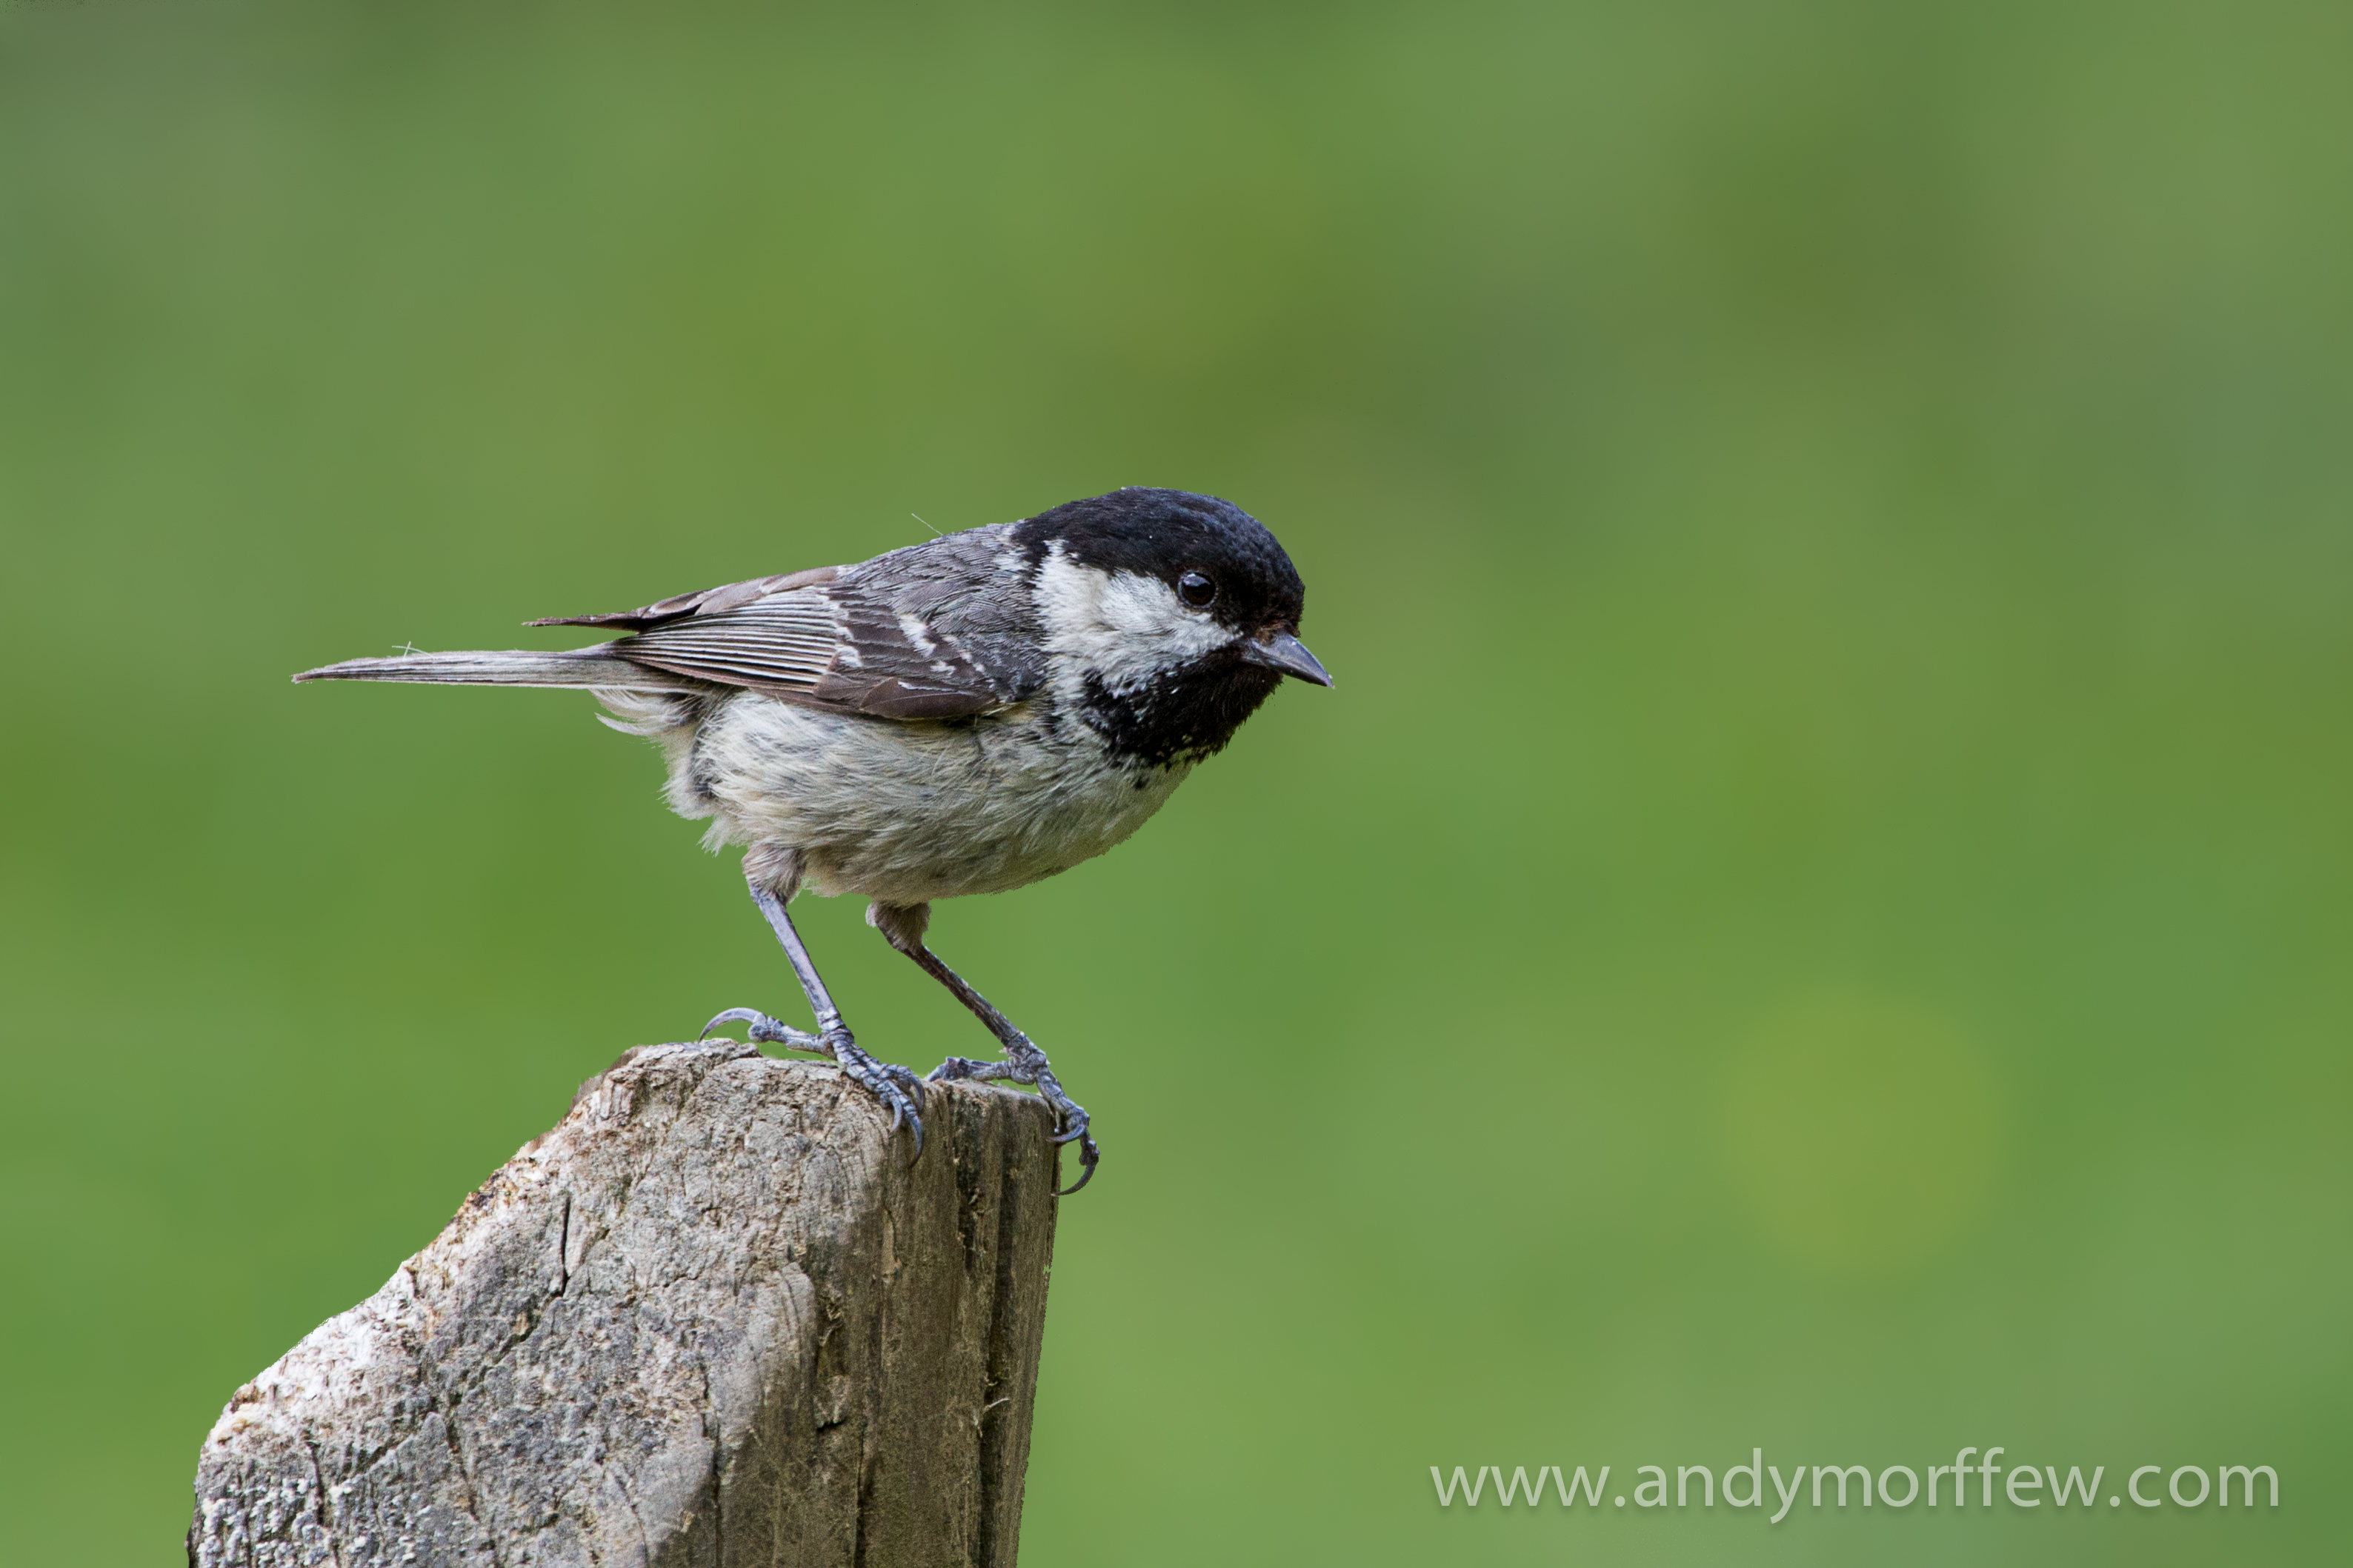
branch, bird, wildlife, beak, fauna, vertebrate, sparrow, andymorffew, morffew, hampshire, newforest, coaltit, wren, house sparrow, perching bird, emberizidae